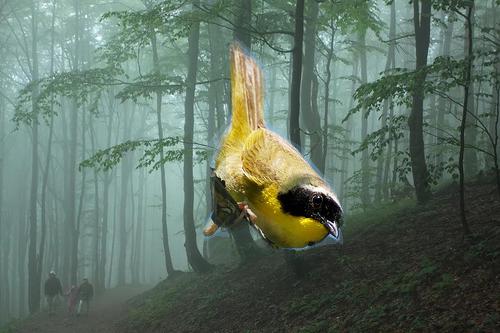
Bird species: Common_Yellowthroat
Bird type: landbird
Background: land